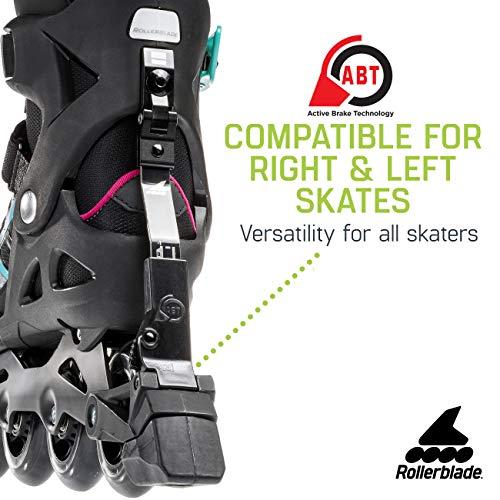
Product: Rollerblade Macroblade 84 ABT Women's Adult Fitness Inline Skate, Emerald Green and Cherry, Performance Inline Skates
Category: Sports & Outdoors | Outdoor Recreation | Skates, Skateboards & Scooters | Inline & Roller Skating | Roller Skates | Outdoor Skates
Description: Great Condition.
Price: $62.49
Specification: Shipping Weight: 8.4 pounds (View shipping rates and policies)|ASIN: B073QQSS71|Item model number: 07734500986|    #91    in Inline Skates